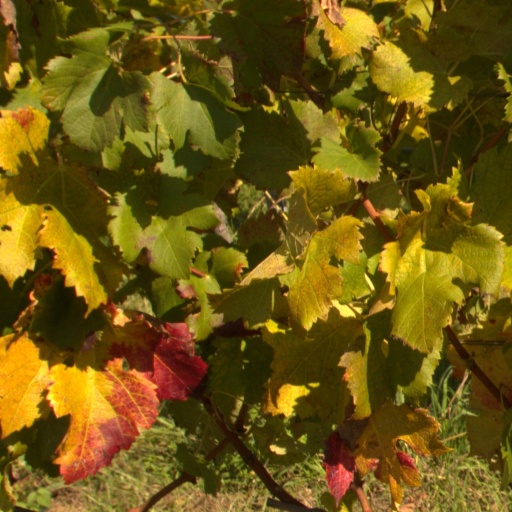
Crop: grape